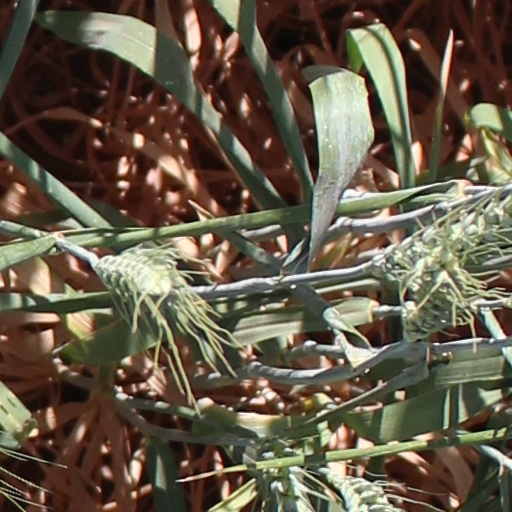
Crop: wheat